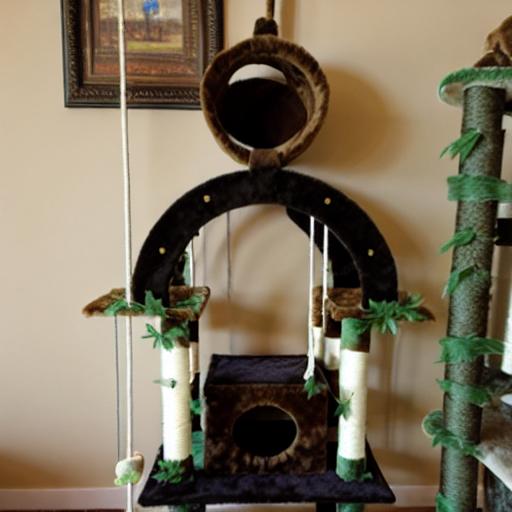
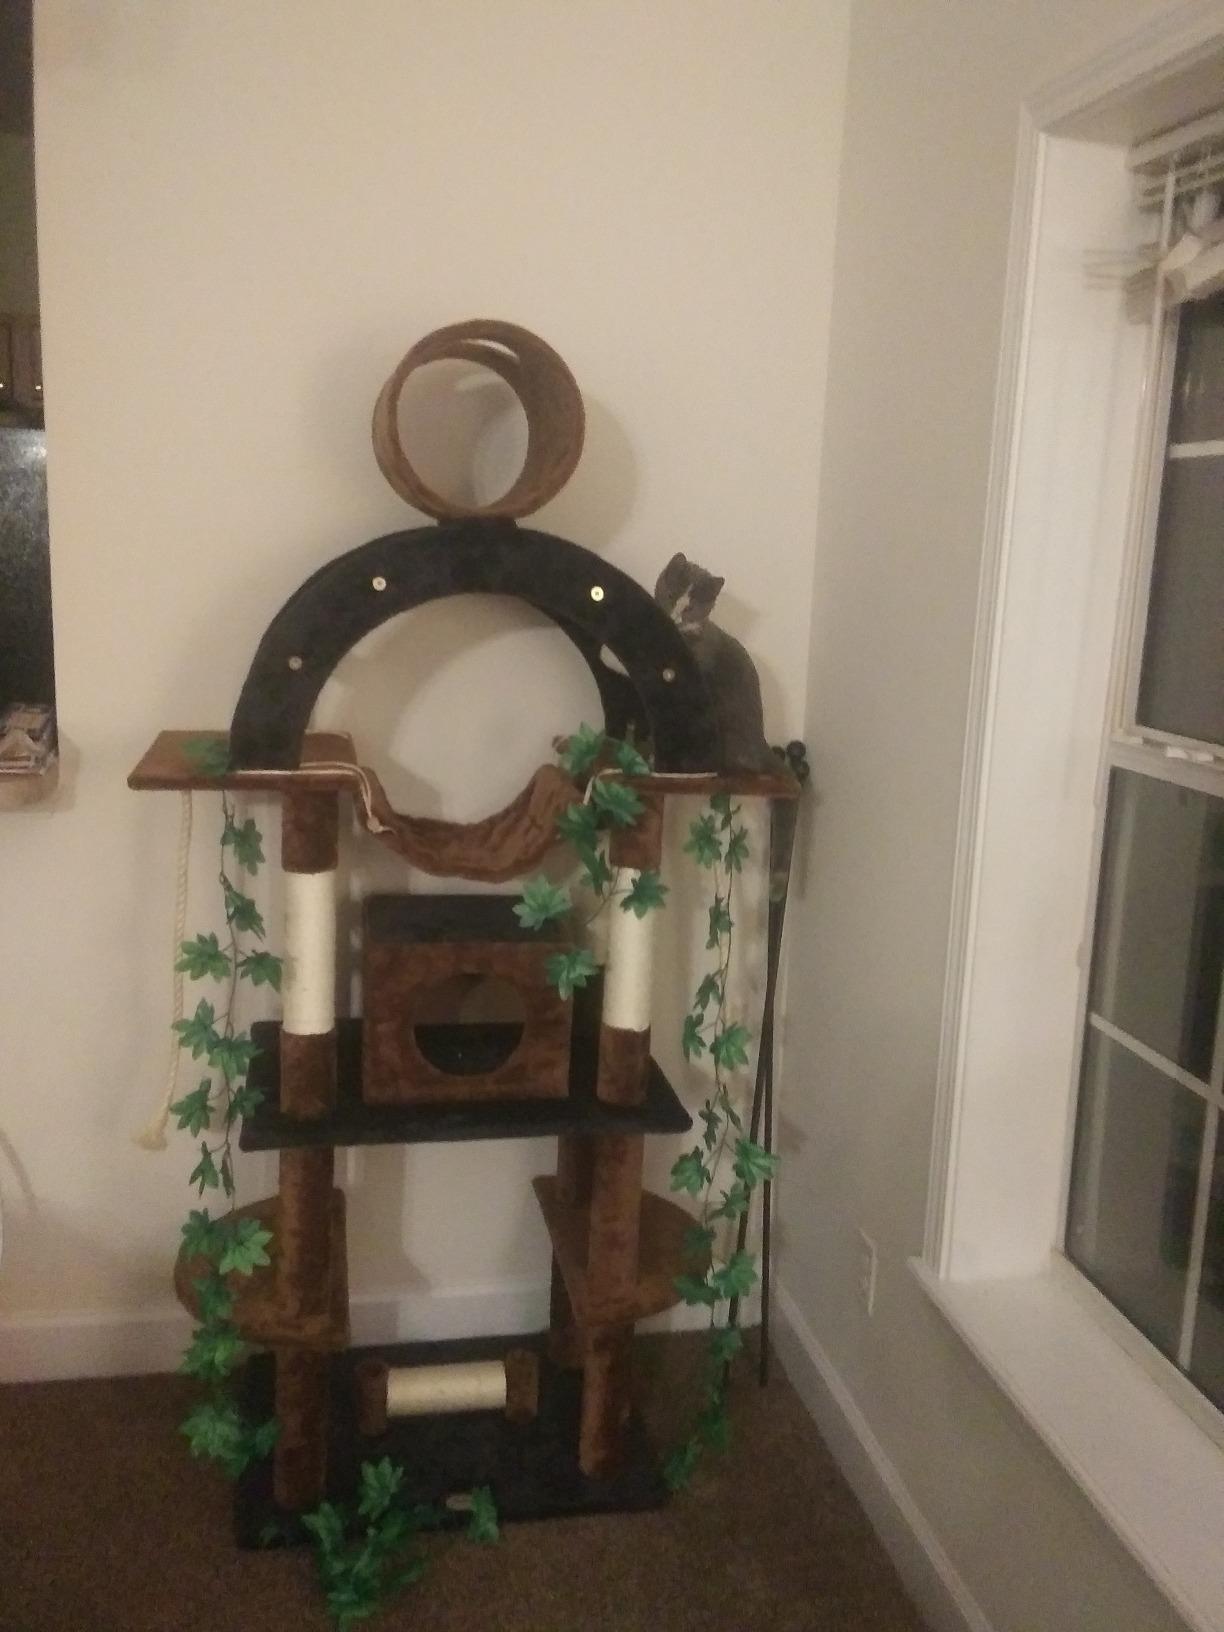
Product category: items_cat tree
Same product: no